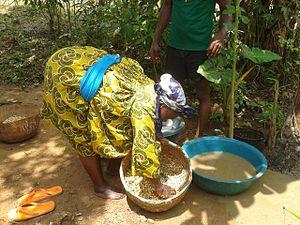
maman au village bafia en plein travail porte un CABA NKONDO This is an image of Cultural Fashion or Adornment from Cameroon
Les Bafia sont une population bantoue d'Afrique centrale, établie au Cameroun sur la rive droite du Mbam, à l'est des monts Bapéi.